Razgrad

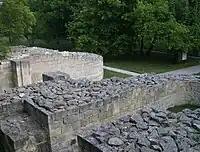
The ruins of Abrittus

The suffix "grad" means city in Bulgarian, while the origin and the meaning of the first part "raz" is obscure.